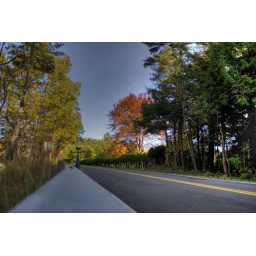
bike in road